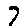
Label: 7